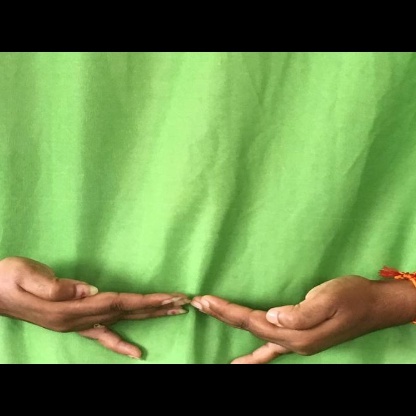
Mudra: Khatva